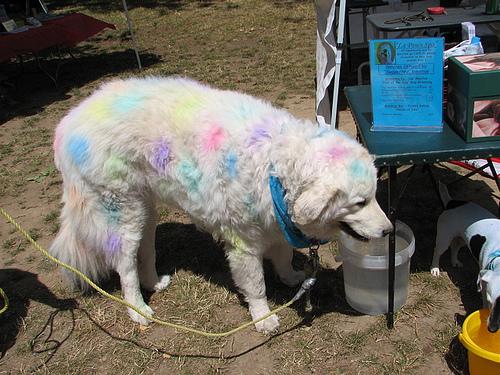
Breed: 223-n000067-kuvasz